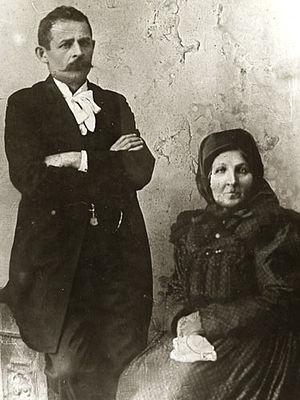
Pista Dankó est un violoniste et compositeur tsigane hongrois.